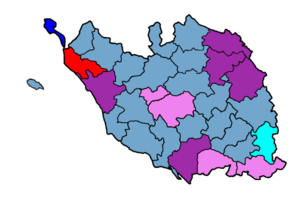
Représentation des cantons par parti politique en 2011.